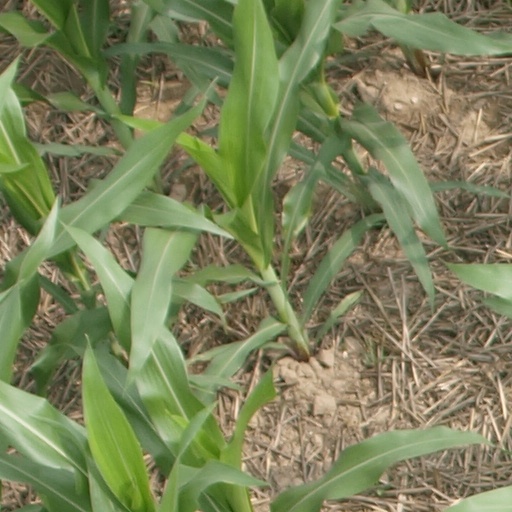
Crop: maize; corn